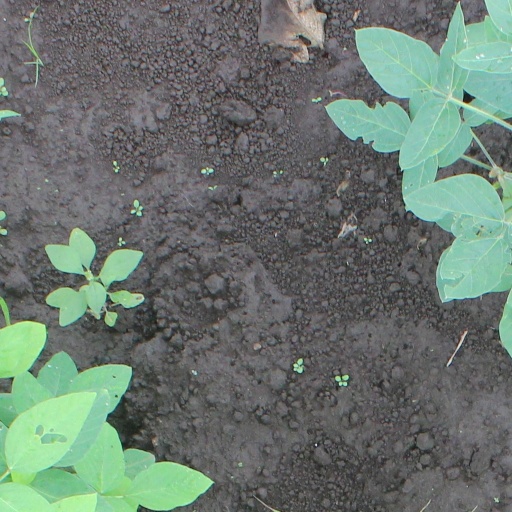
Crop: soybean